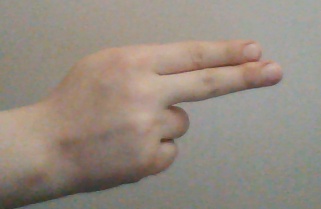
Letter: ain